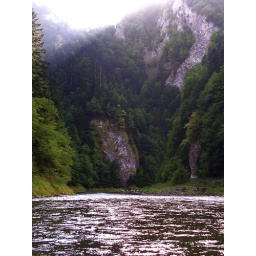
This was taken on a boat ride down the river Dunajec in southern Poland.